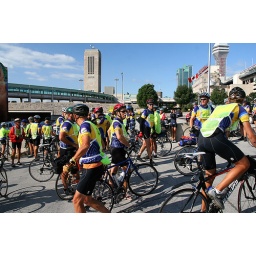
gathering at the bridge on the Canada side waiting to cross over into America